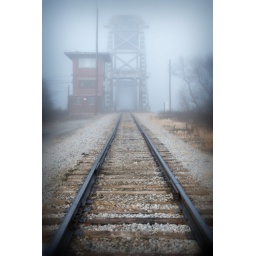
The train bridge across the street from the Potter Street Depot in Saginaw, Michigan.